Kaiserslautern High School

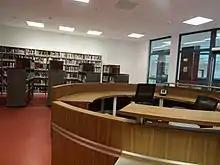
Kaiserslautern High School Library

KHS currently comprises one main building with four different wings from A1-D2. Attached to the school is the raider gym as well as a workout/weight room.